Three-twist knot

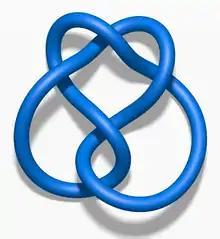

In knot theory, the three-twist knot is the twist knot with three-half twists. It is listed as the 5 knot in the Alexander-Briggs notation, and is one of two knots with crossing number five, the other being the cinquefoil knot.